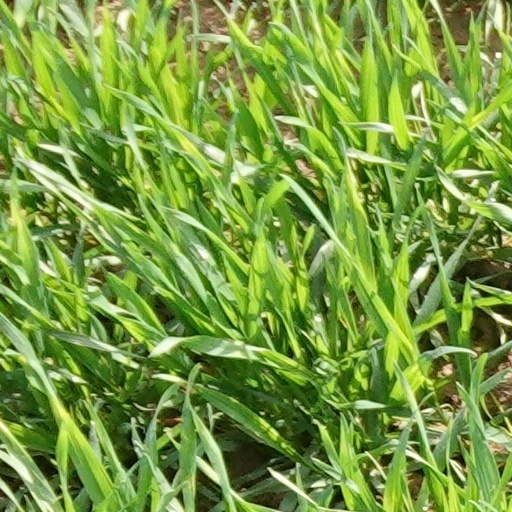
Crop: wheat